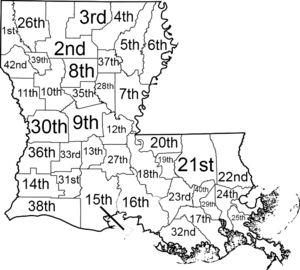
Carte des districts judiciaires de Louisiane